Sameh Alaa

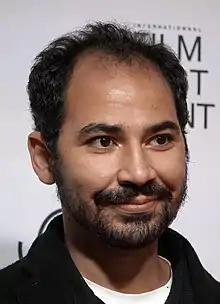
Sameh Alaa in 2020

Sameh Alaa is an Egyptian film director. Born in Cairo, he studied at Cairo University, before moving to Europe. In 2020, he became the first Egyptian director to have a film screened in the Short Film Competition section at the Cannes Film Festival. His film, "I Am Afraid to Forget Your Face", won the Short Film Palme d'Or at the 2020 Cannes Film Festival, making it the first Egyptian film to achieve this honor. In June 2021, he was named one of the six jury members for the Cinéfondation and Short Films section at the 2021 Cannes Film Festival.